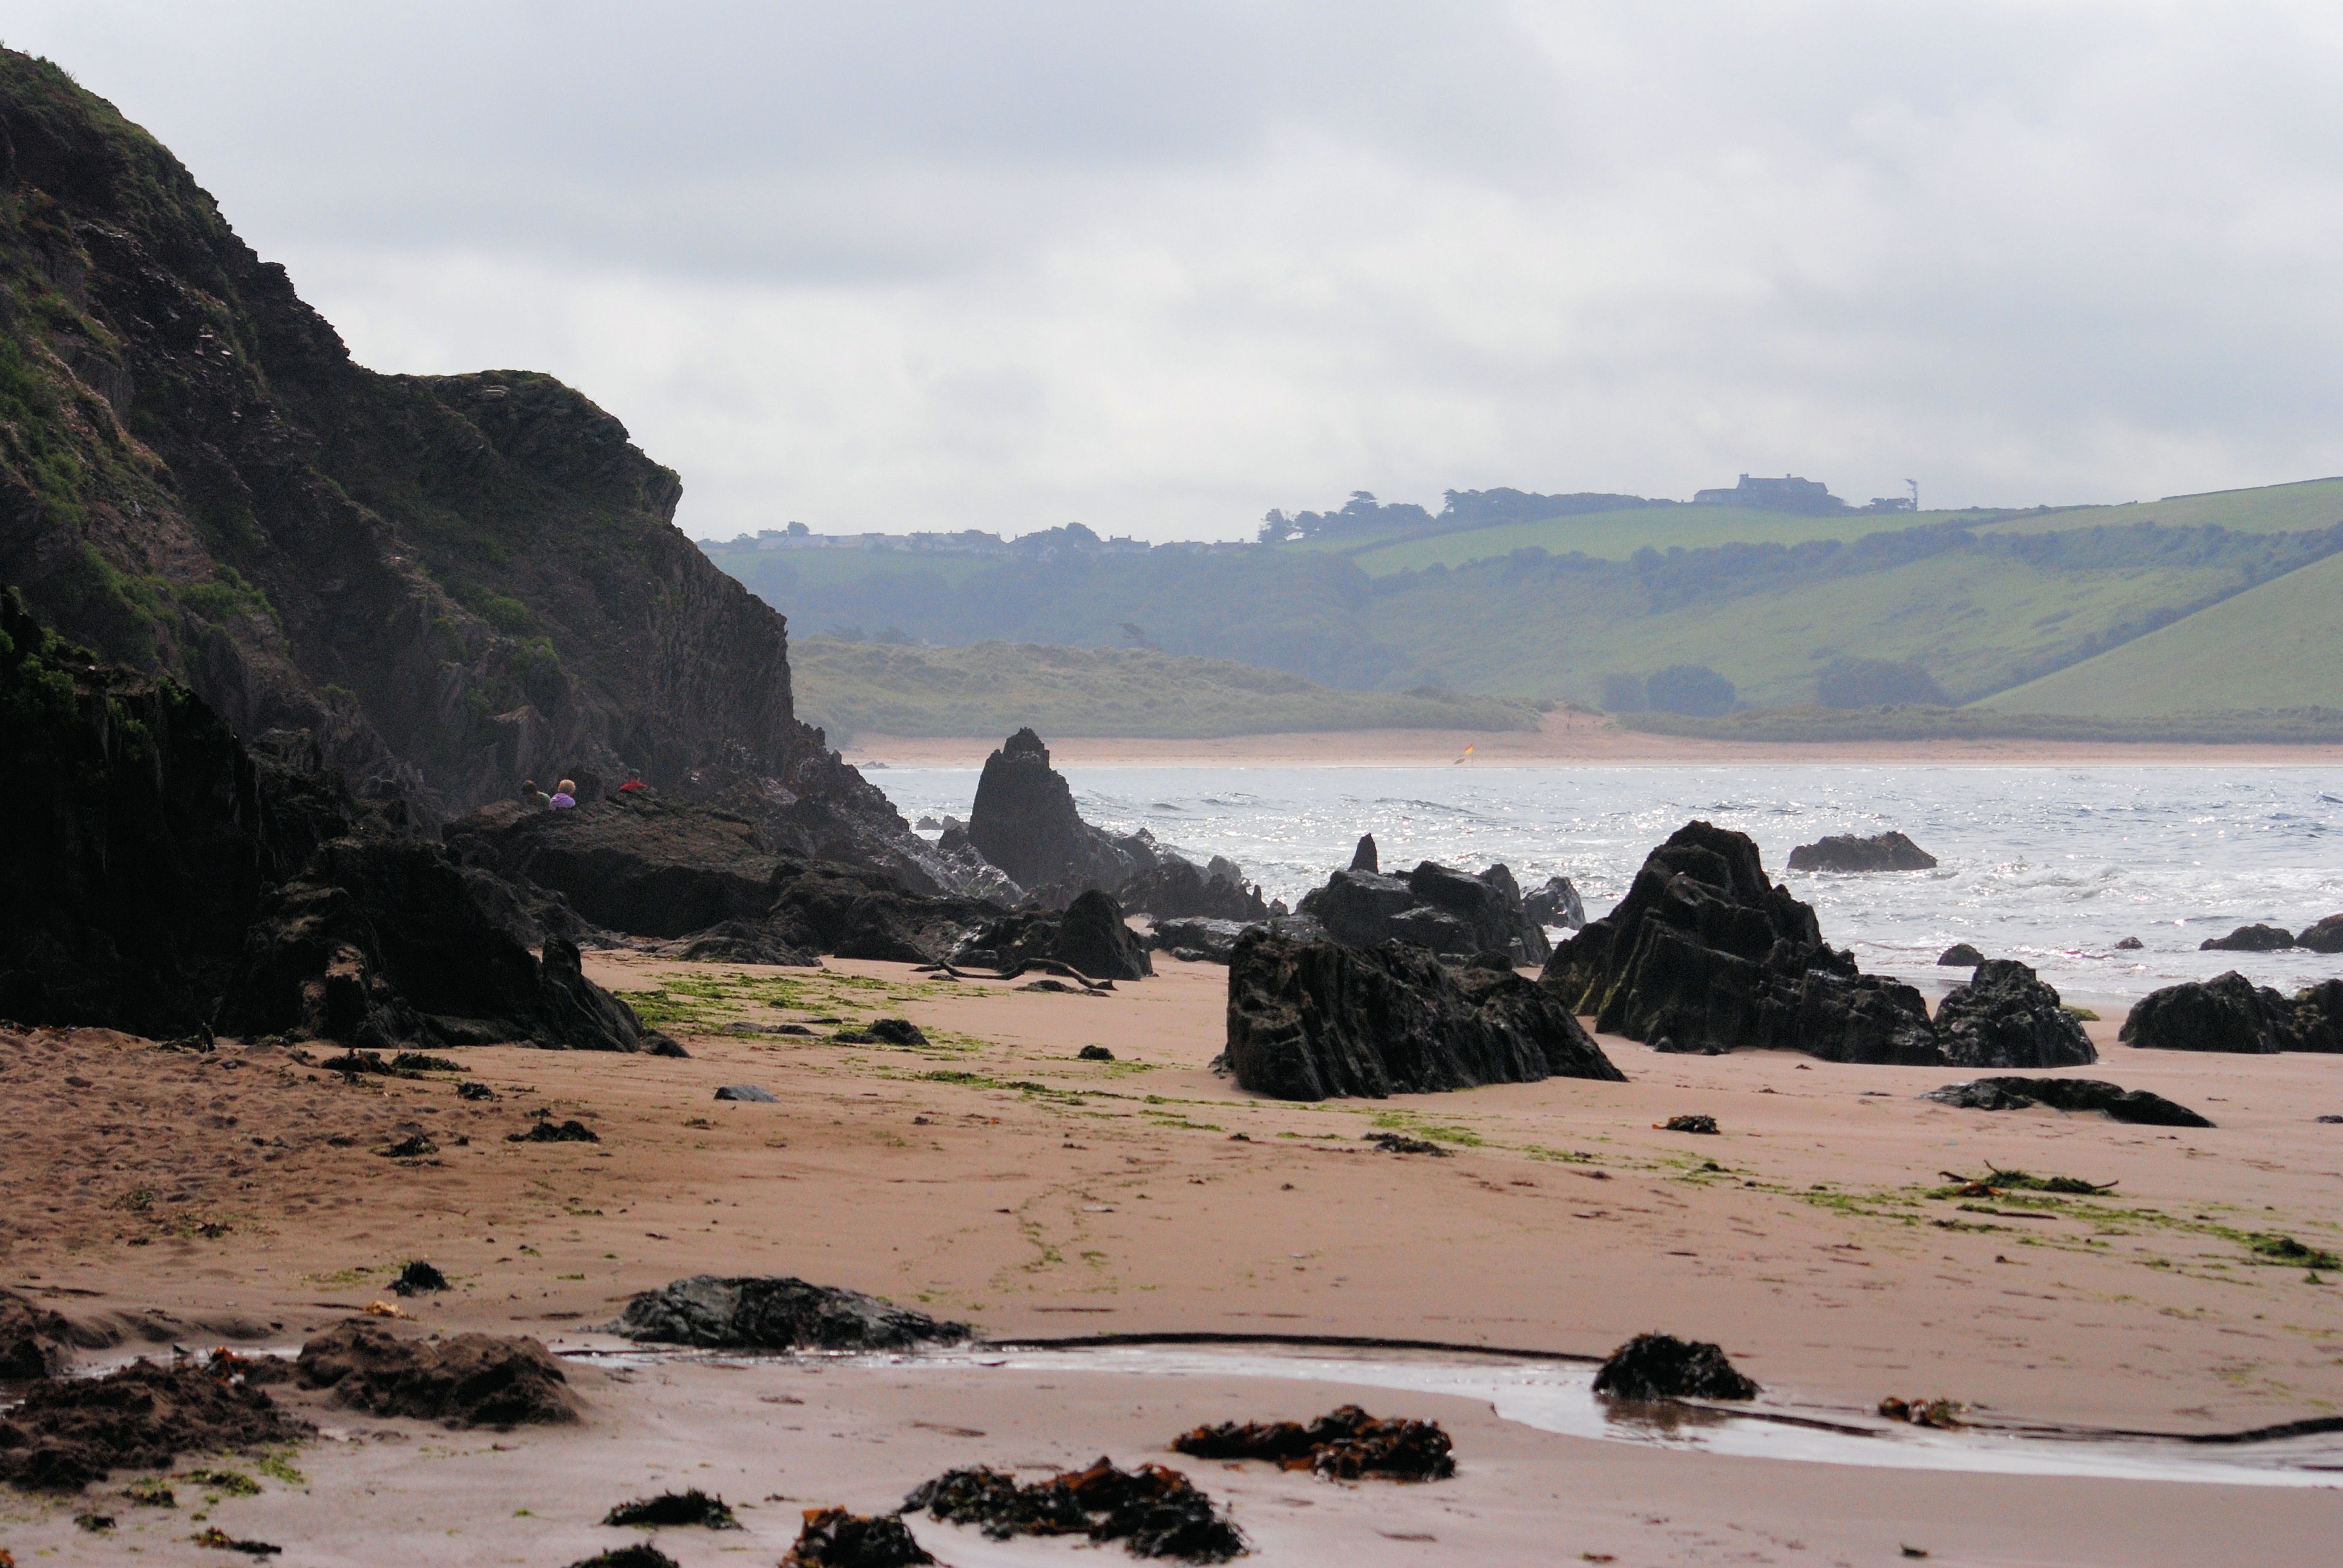
beach, landscape, sea, coast, water, nature, outdoor, sand, rock, ocean, wilderness, sky, shore, wave, lake, coastal, land, coastline, cliff, seaside, wild, environment, cove, tranquil, scenic, natural, seascape, scenery, bay, terrain, material, body of water, rocks, geology, marine, loch, cape, landform, natural environment, geographical feature